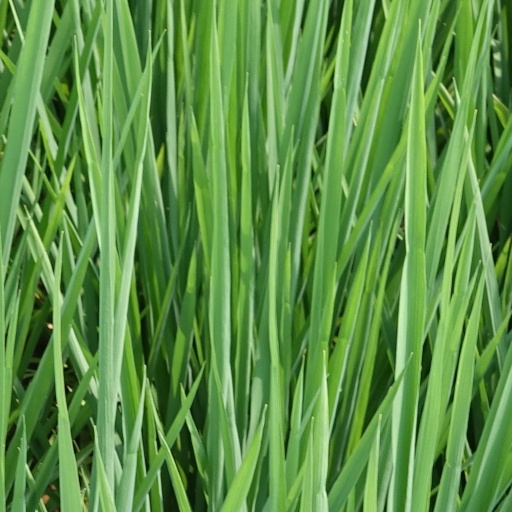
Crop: rice